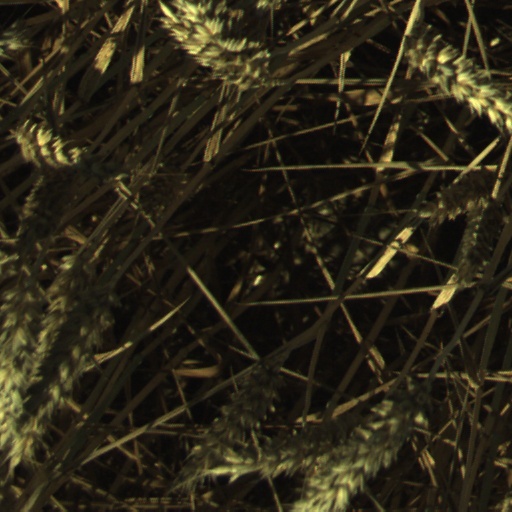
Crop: wheat